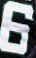
Number: 6